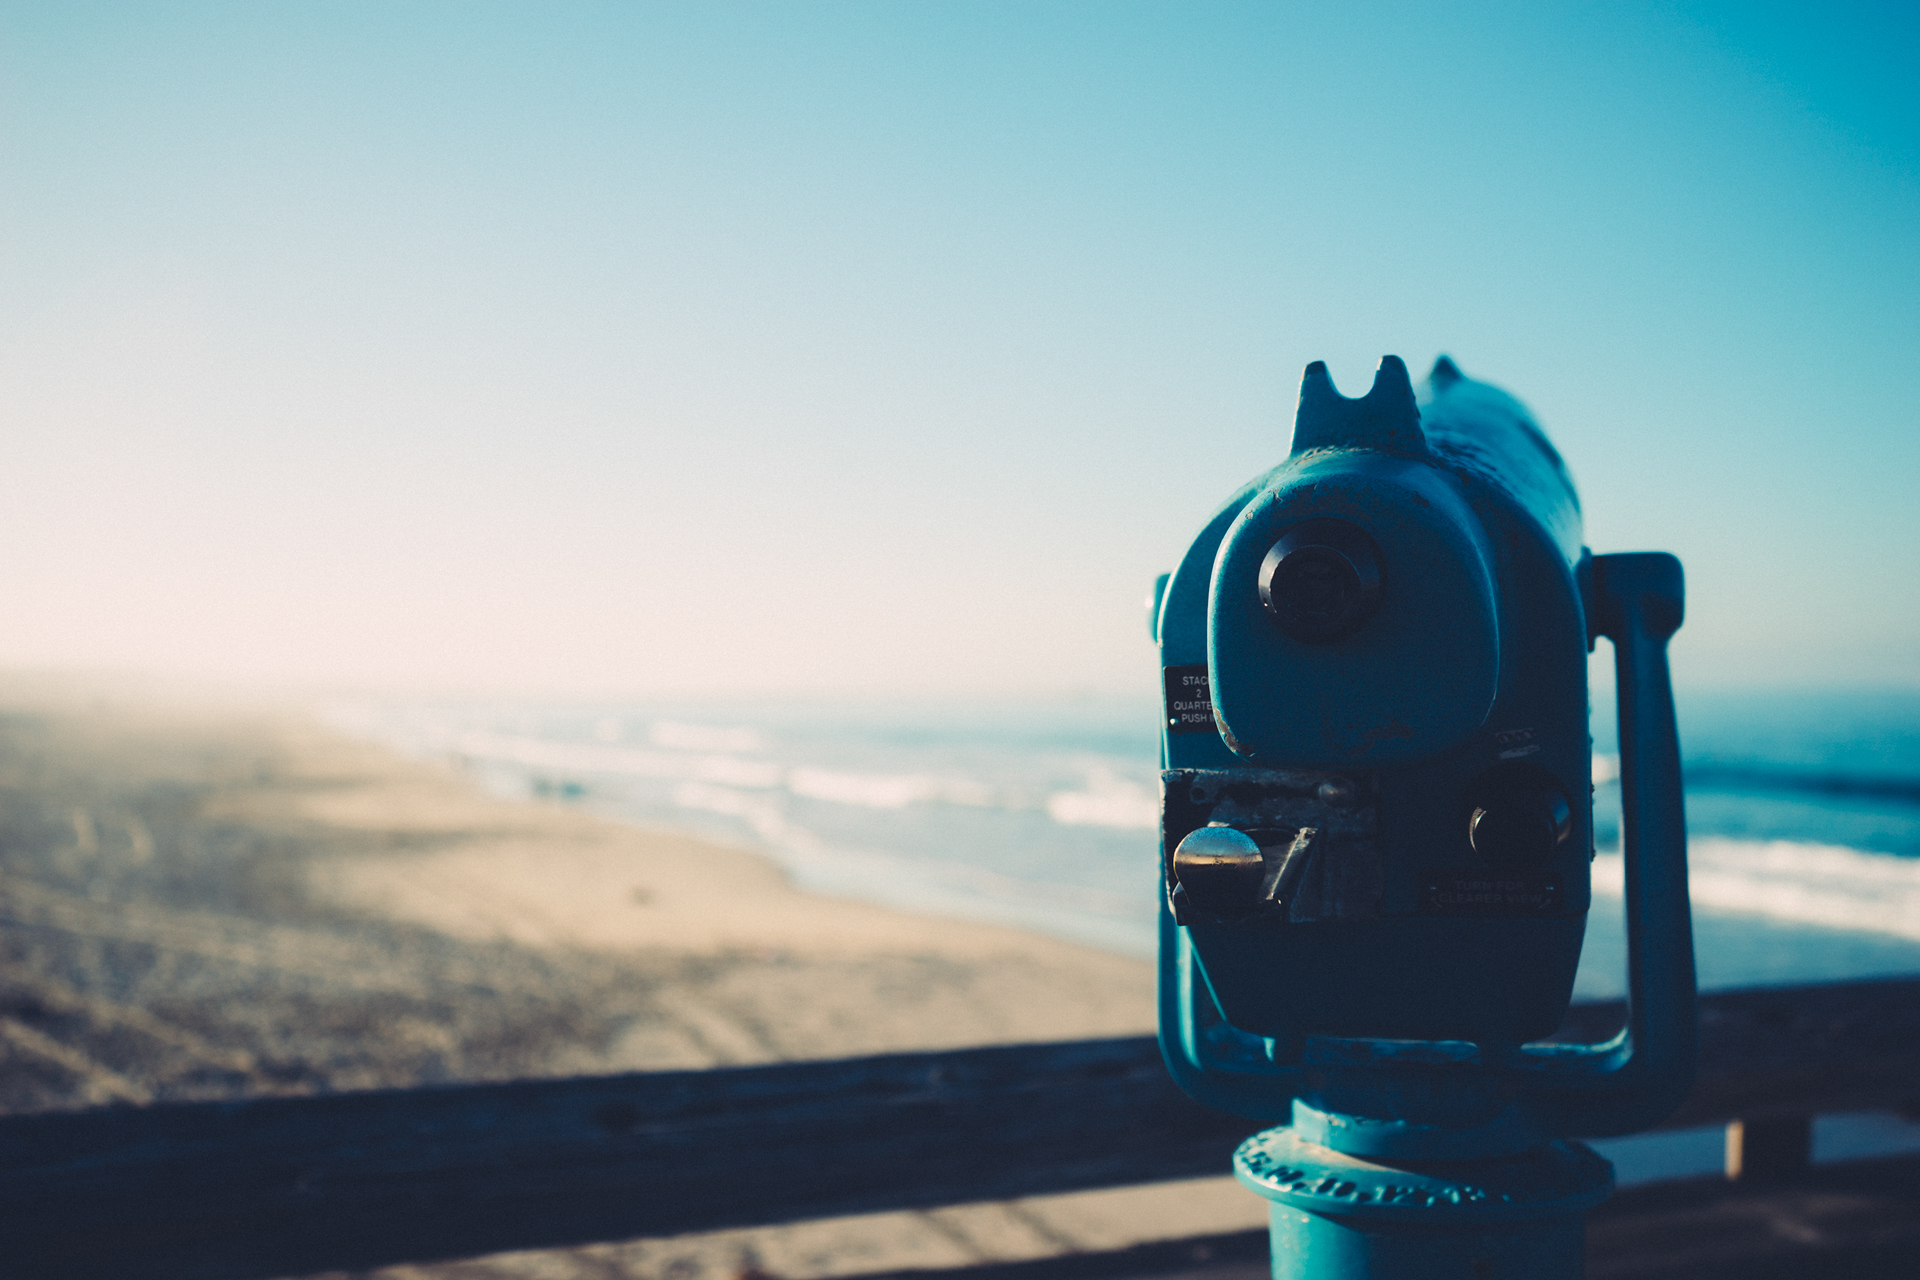
sea, water, ocean, light, view, telescope, blue, zoom, viewpoint, binoculars, atmosphere of earth